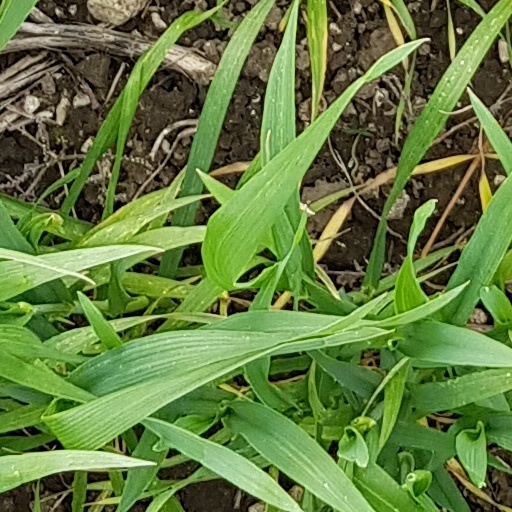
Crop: wheat